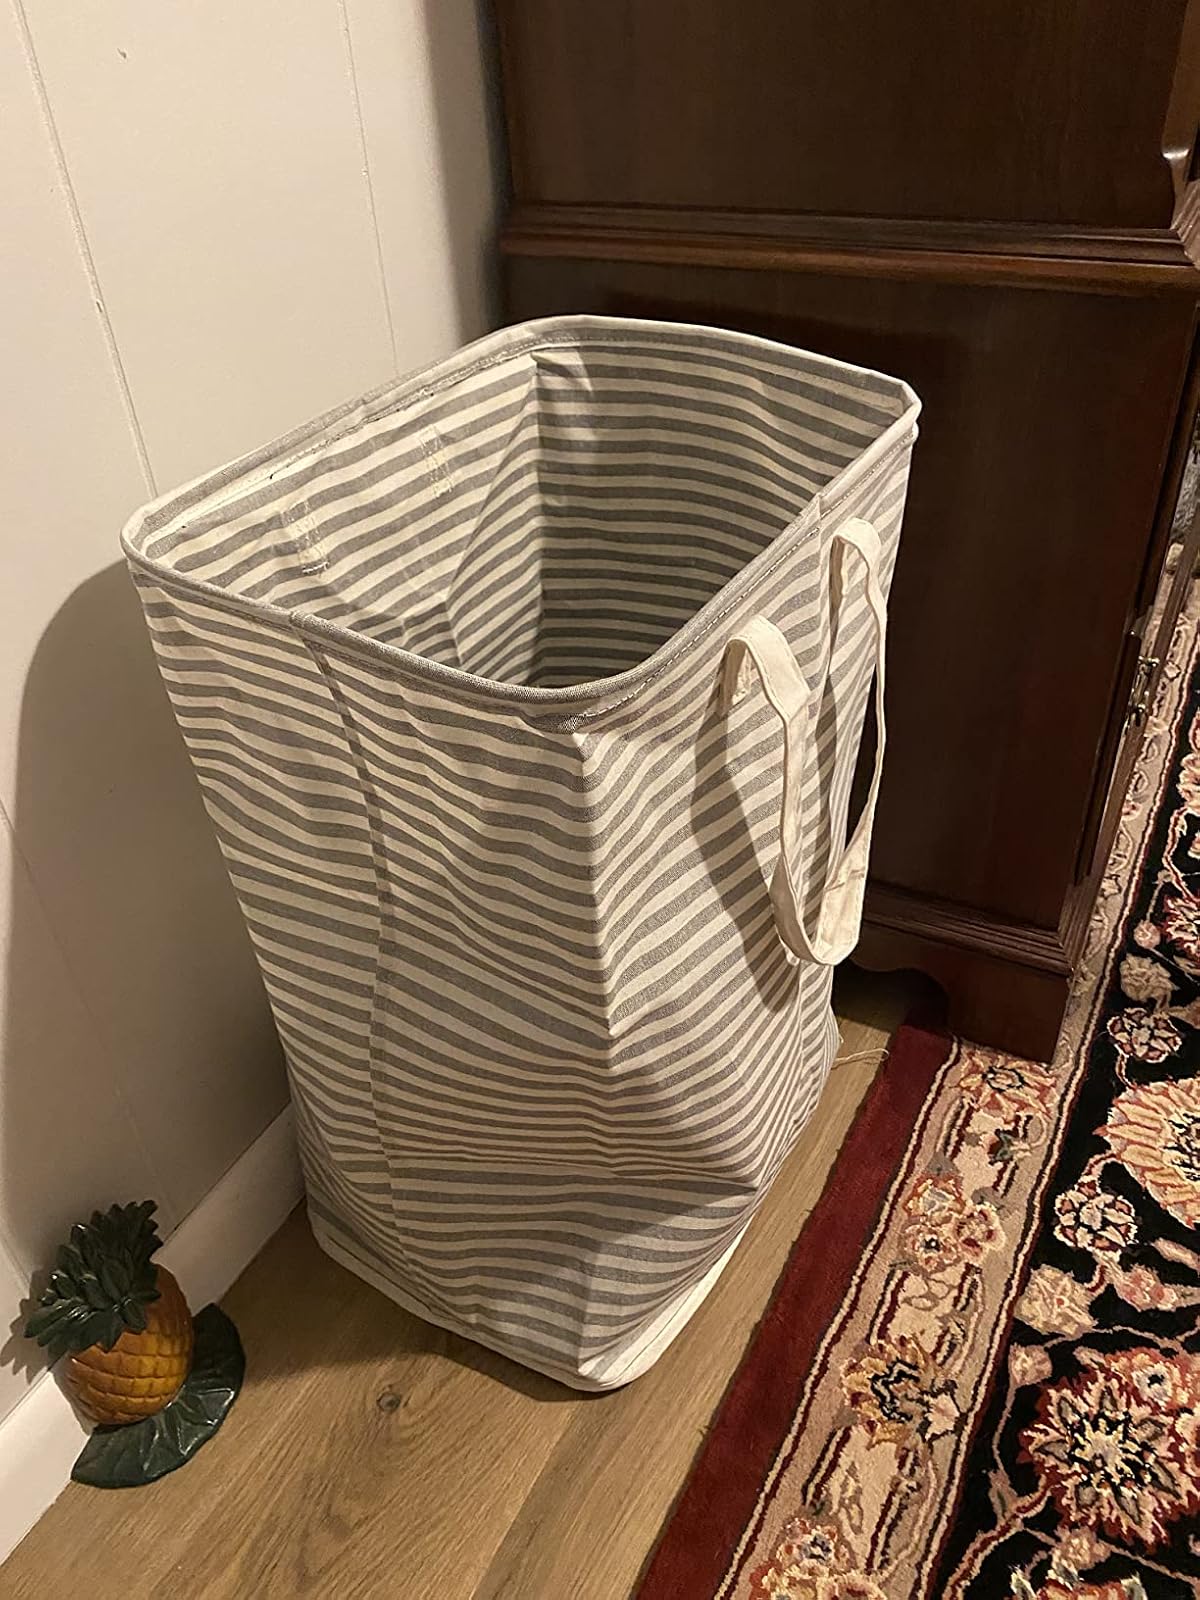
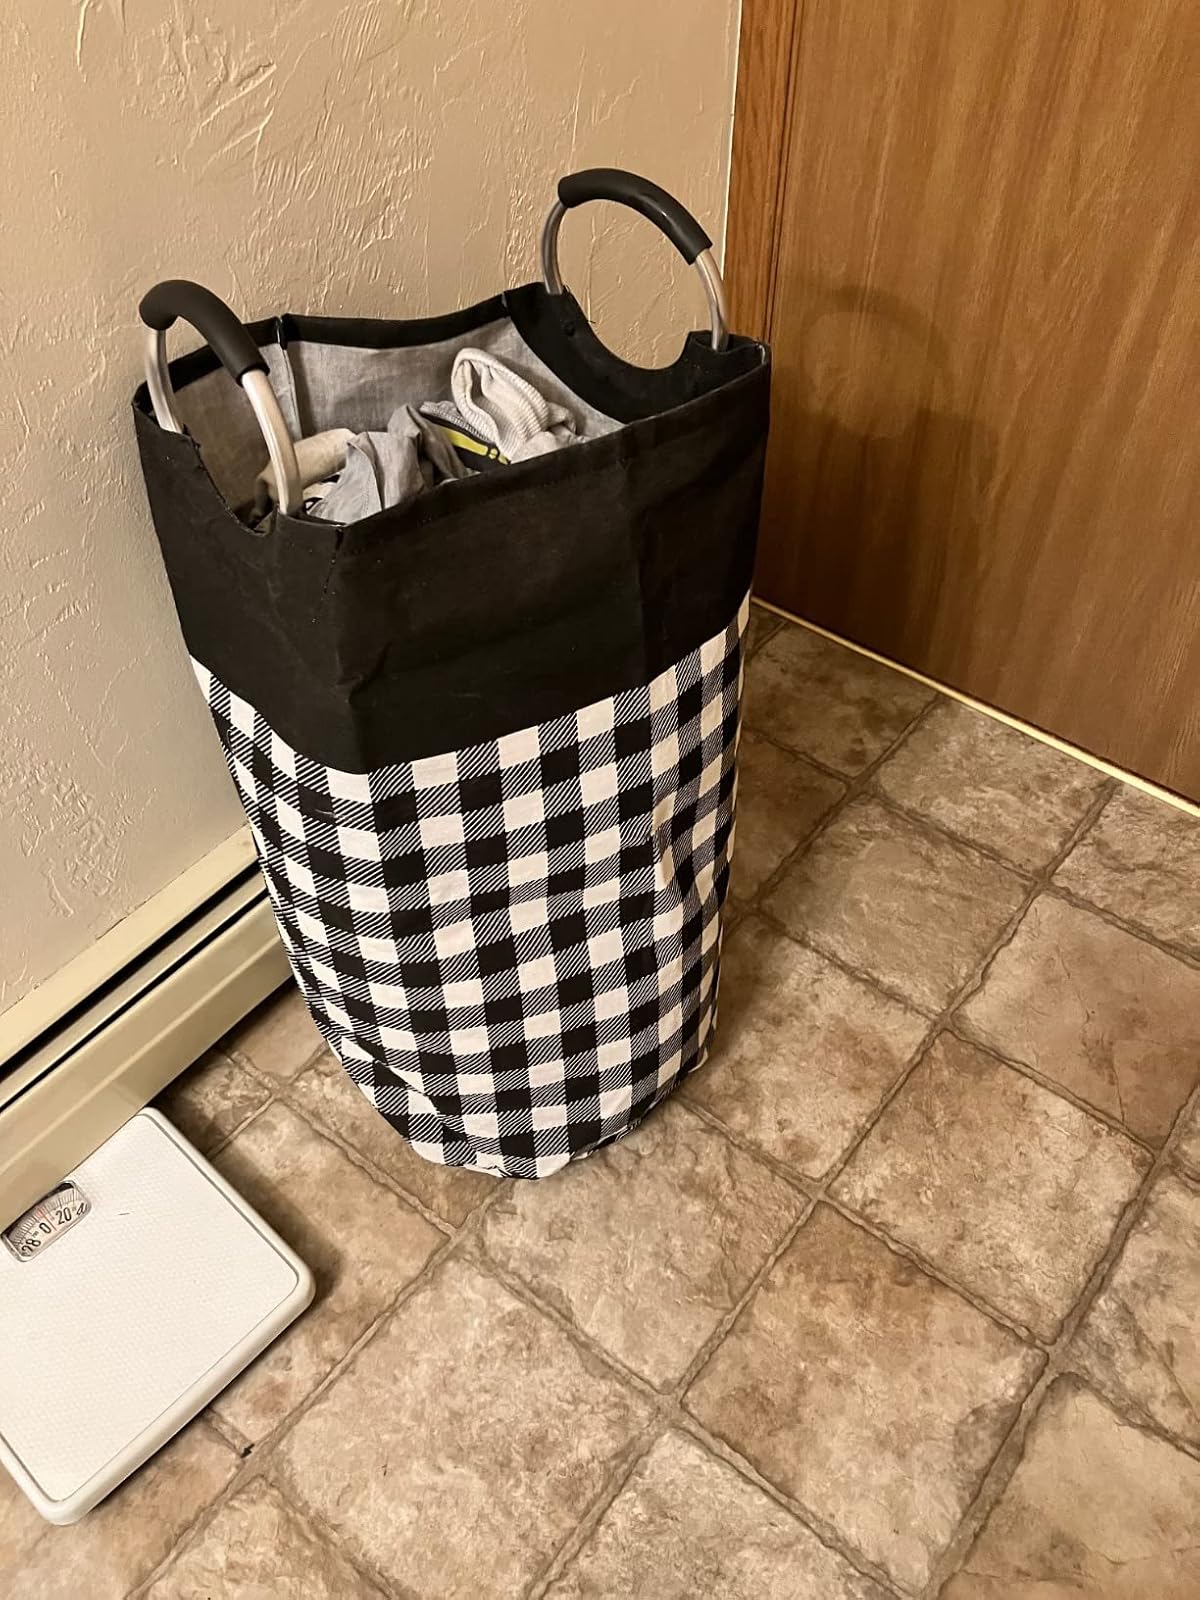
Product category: items_hamper
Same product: no